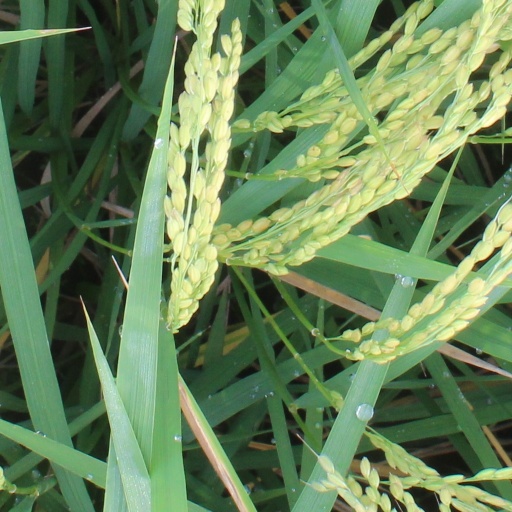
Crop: rice